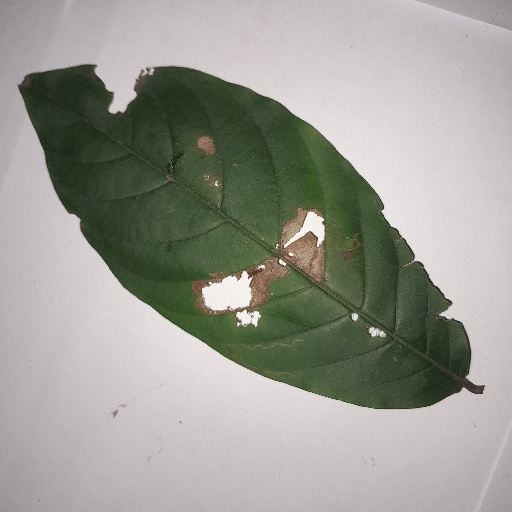
Species: HariTaki
Leaf condition: Bacterial Spot